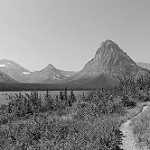
Label: B & W